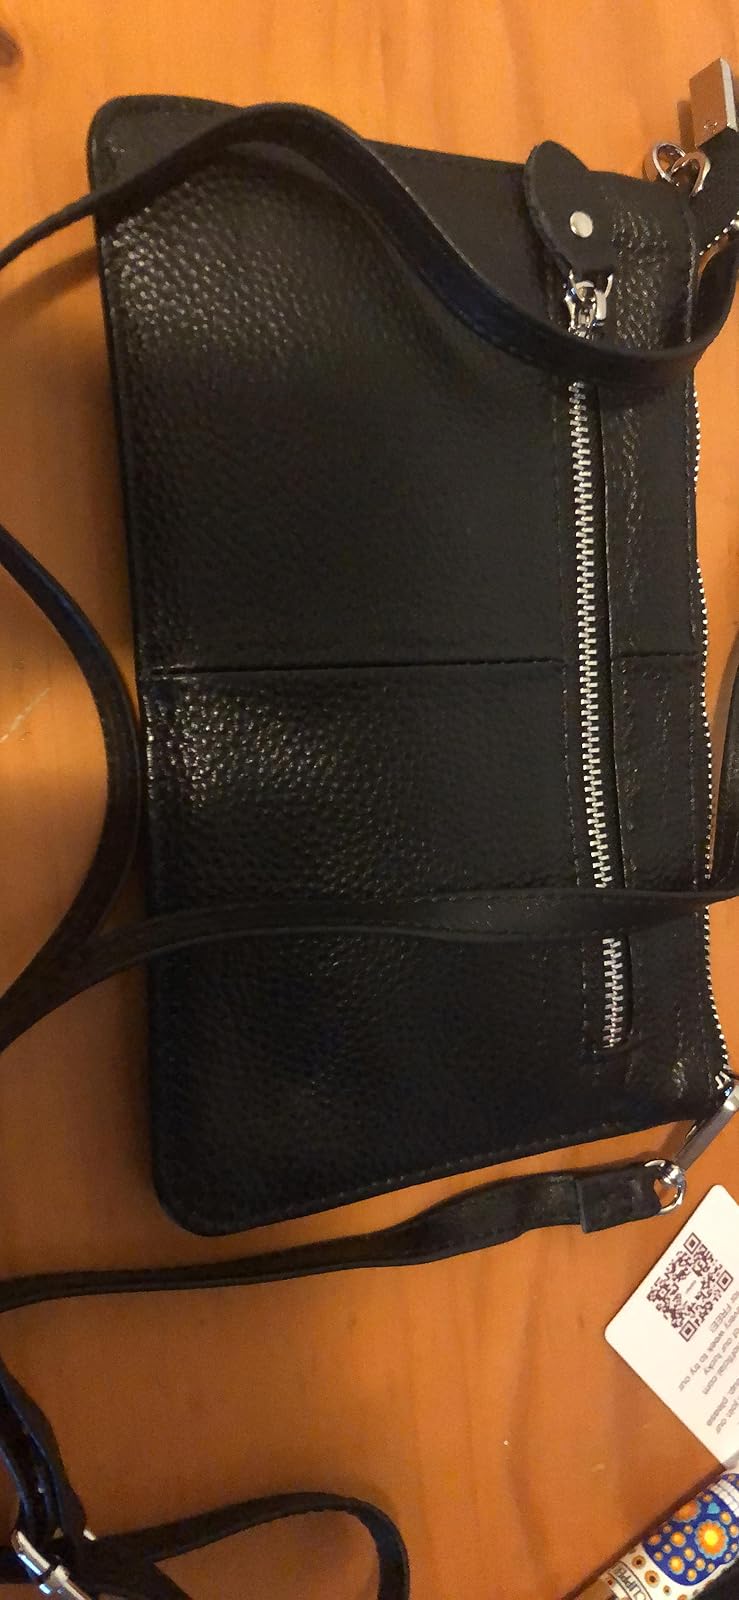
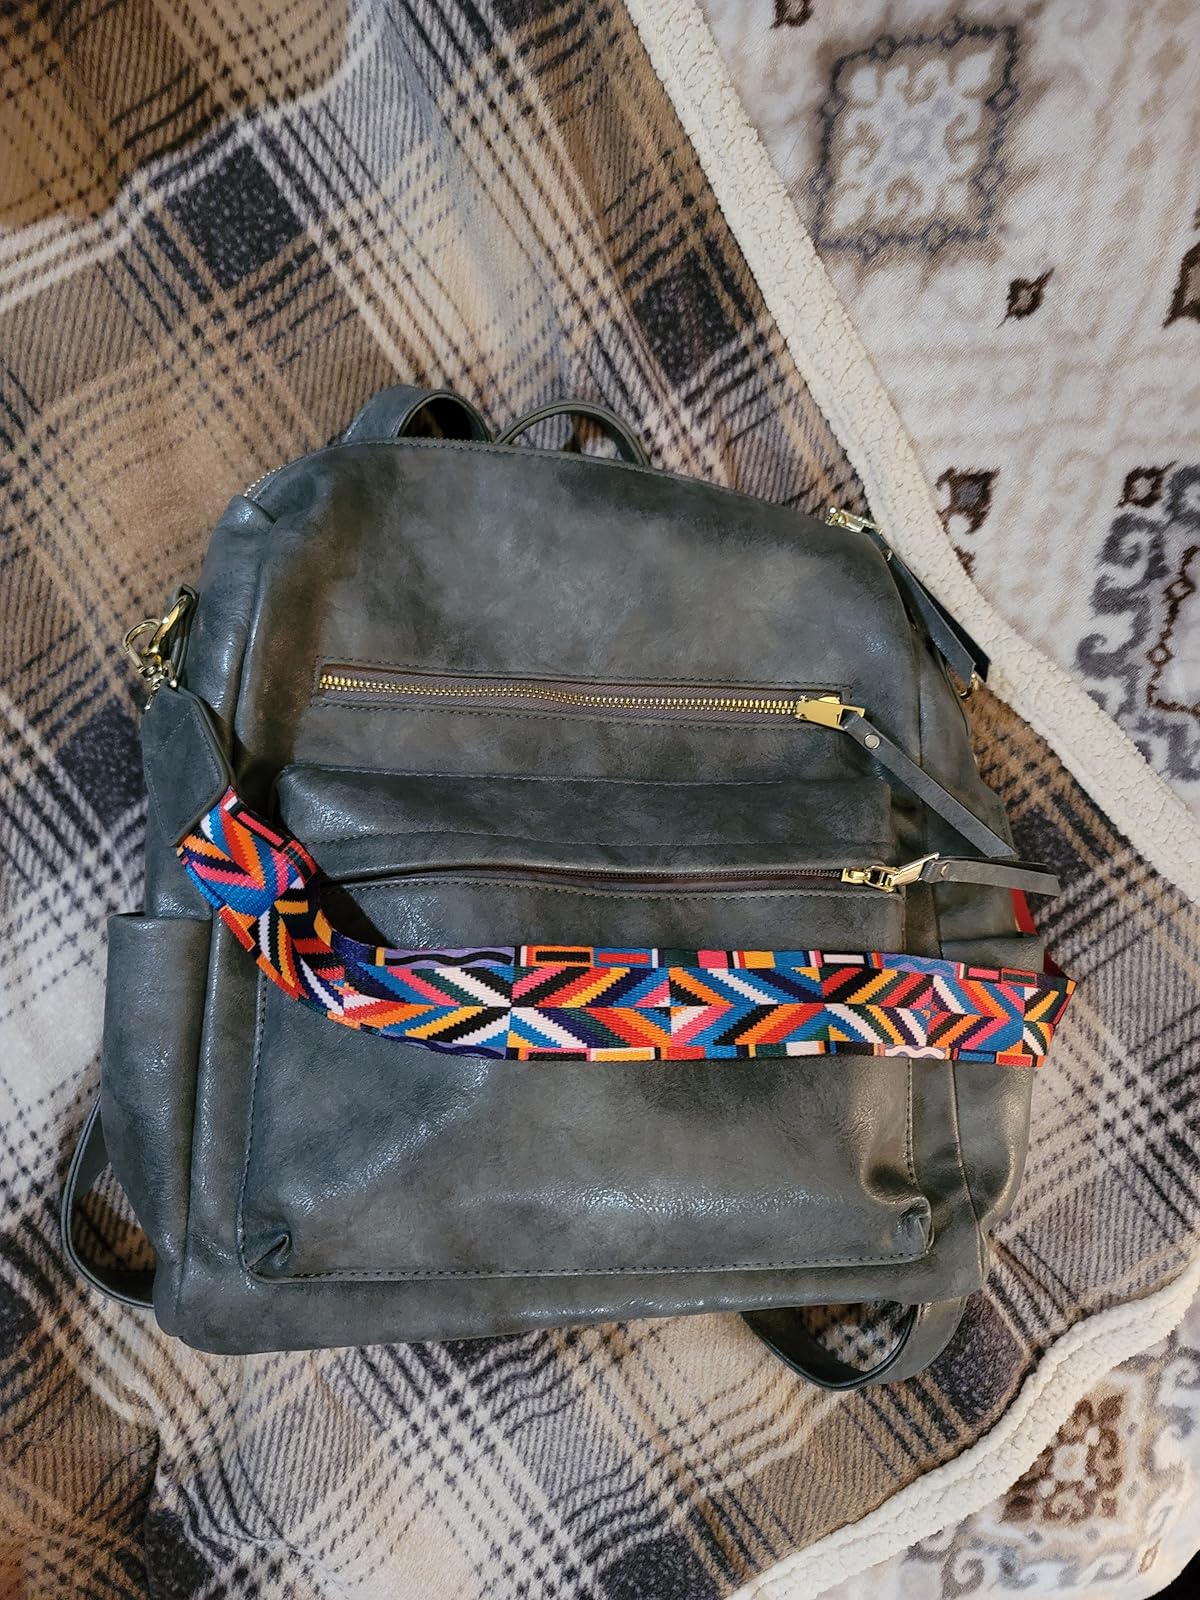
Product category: accessories_handbag
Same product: no